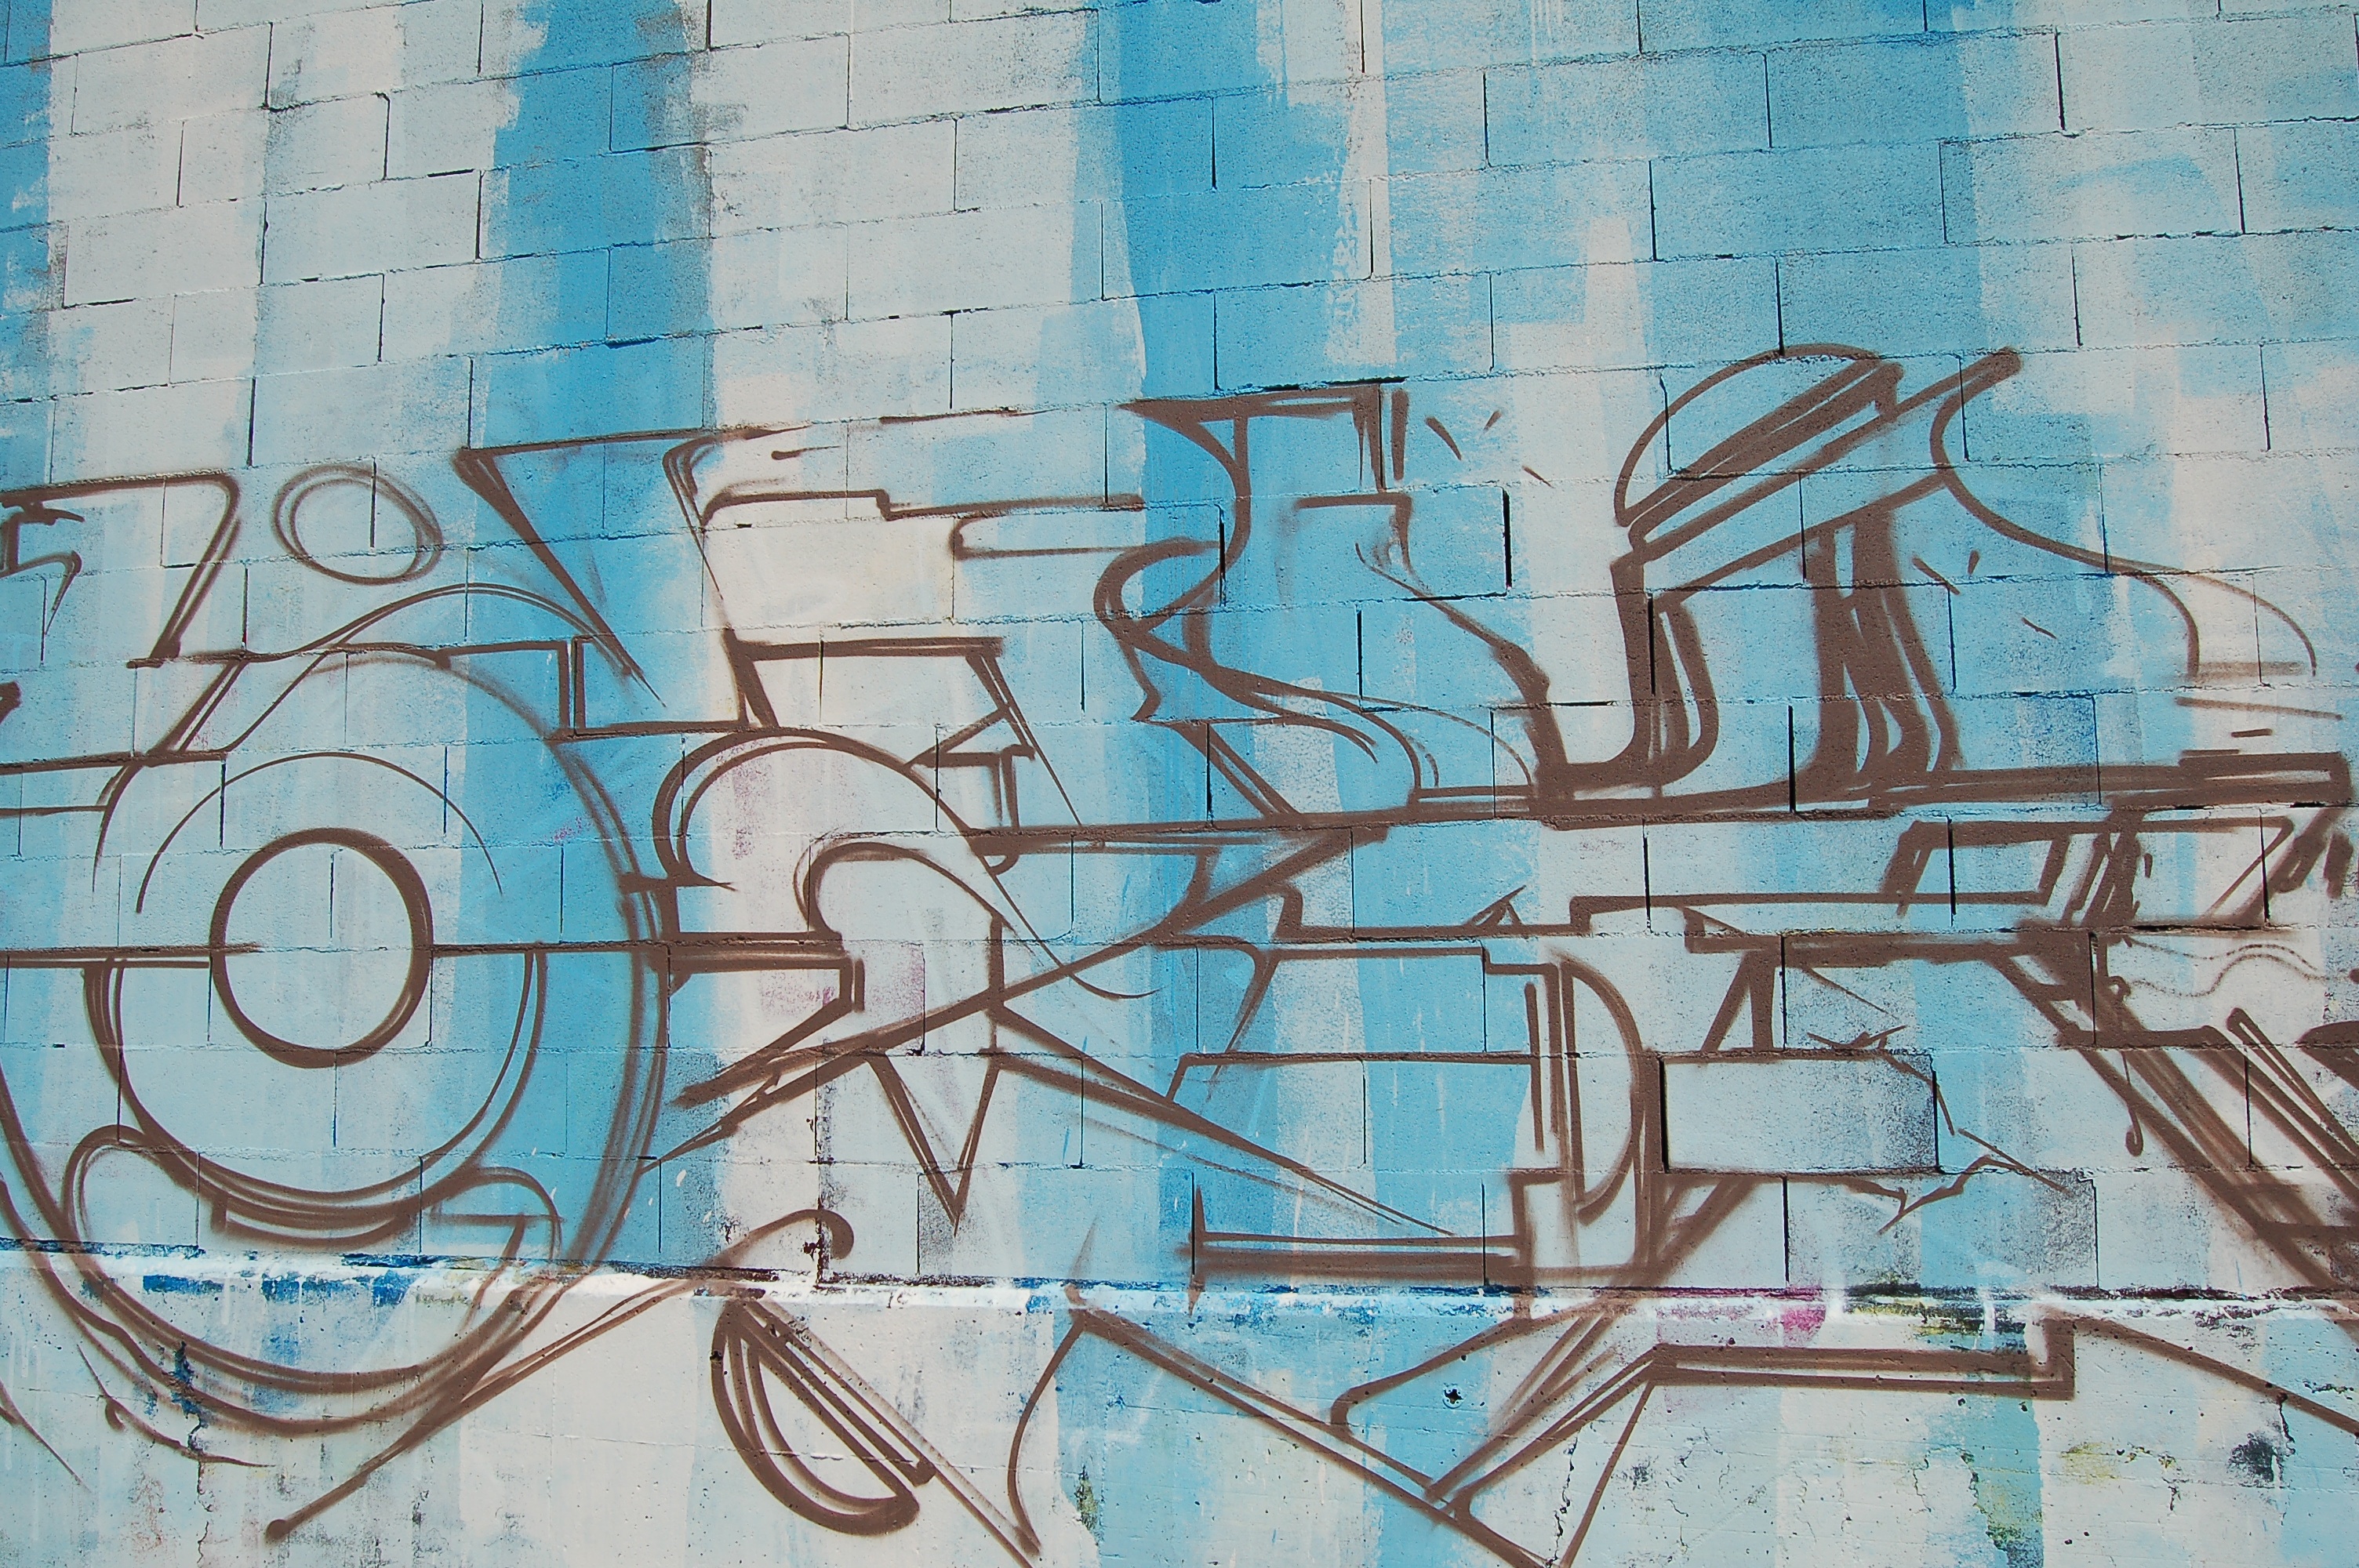
pattern, line, graffiti, artwork, painting, art, sketch, drawing, illustration, design, mural, modern art